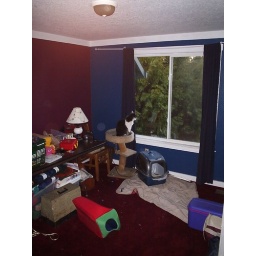
Elvis looking out the window in his bedroom a.k.a the sewing room